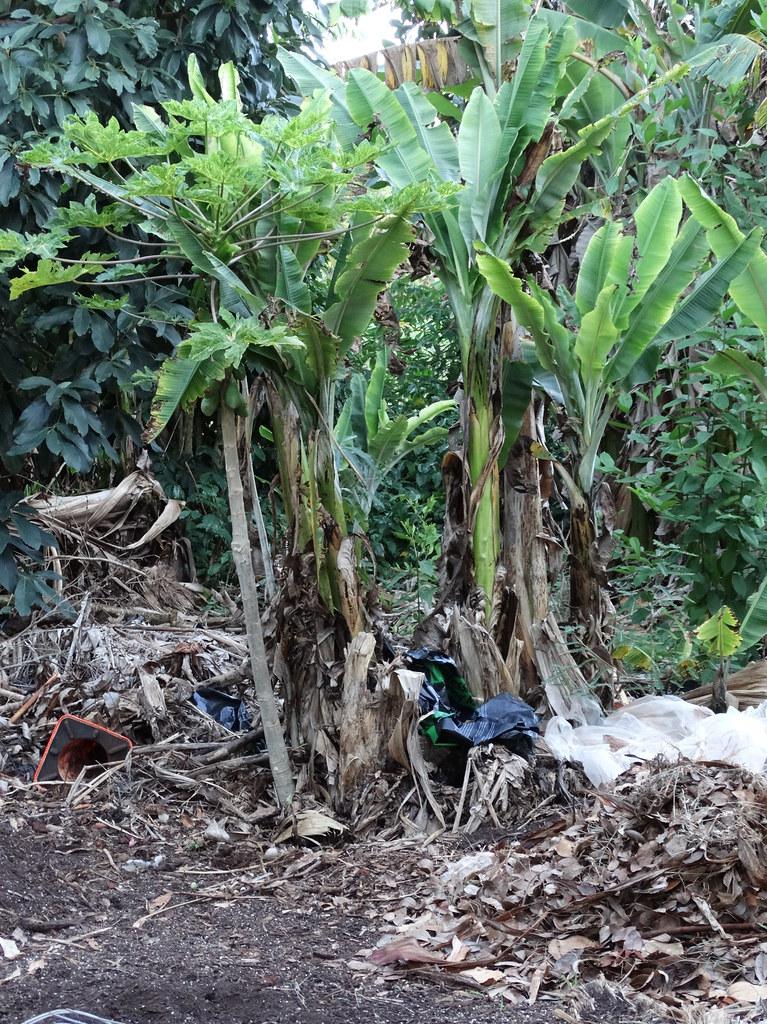
Plant: Banana
Disease: banana bunchy top